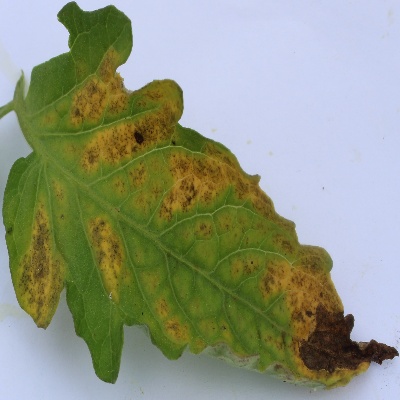
Crop: Tomato
Condition: verticulium wilt